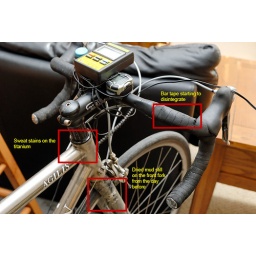
My road bike is in rough shape.